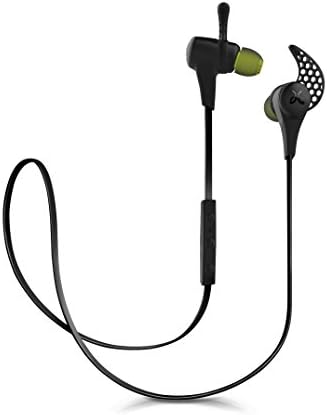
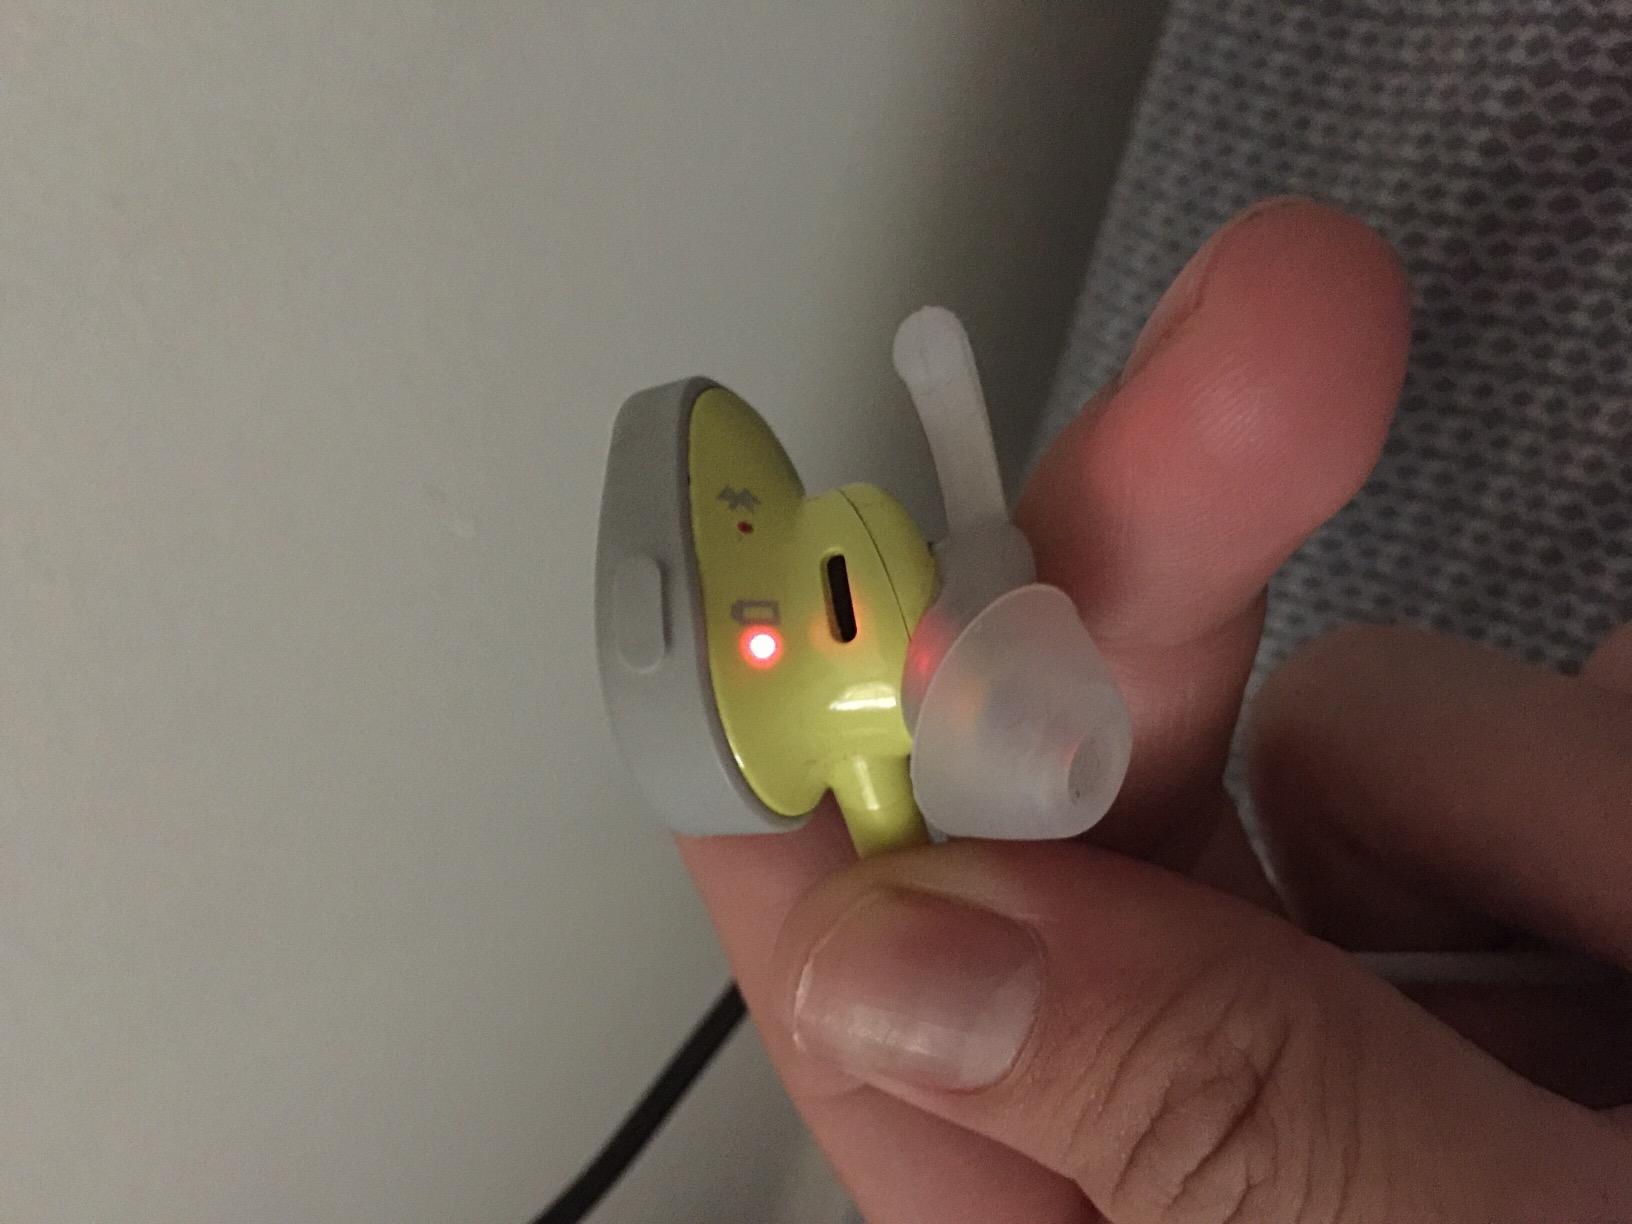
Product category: headphones
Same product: no